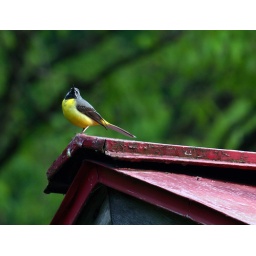
a singing male with a female on a nest close by